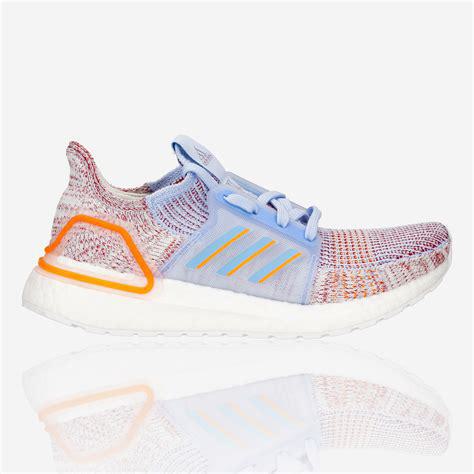
Brand: Adidas
Model: Ultraboost 19